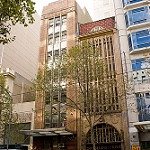
Scene: Outdoor